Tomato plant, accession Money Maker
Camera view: horizontal (90 deg, fisheye); turntable rotation: 30 degrees
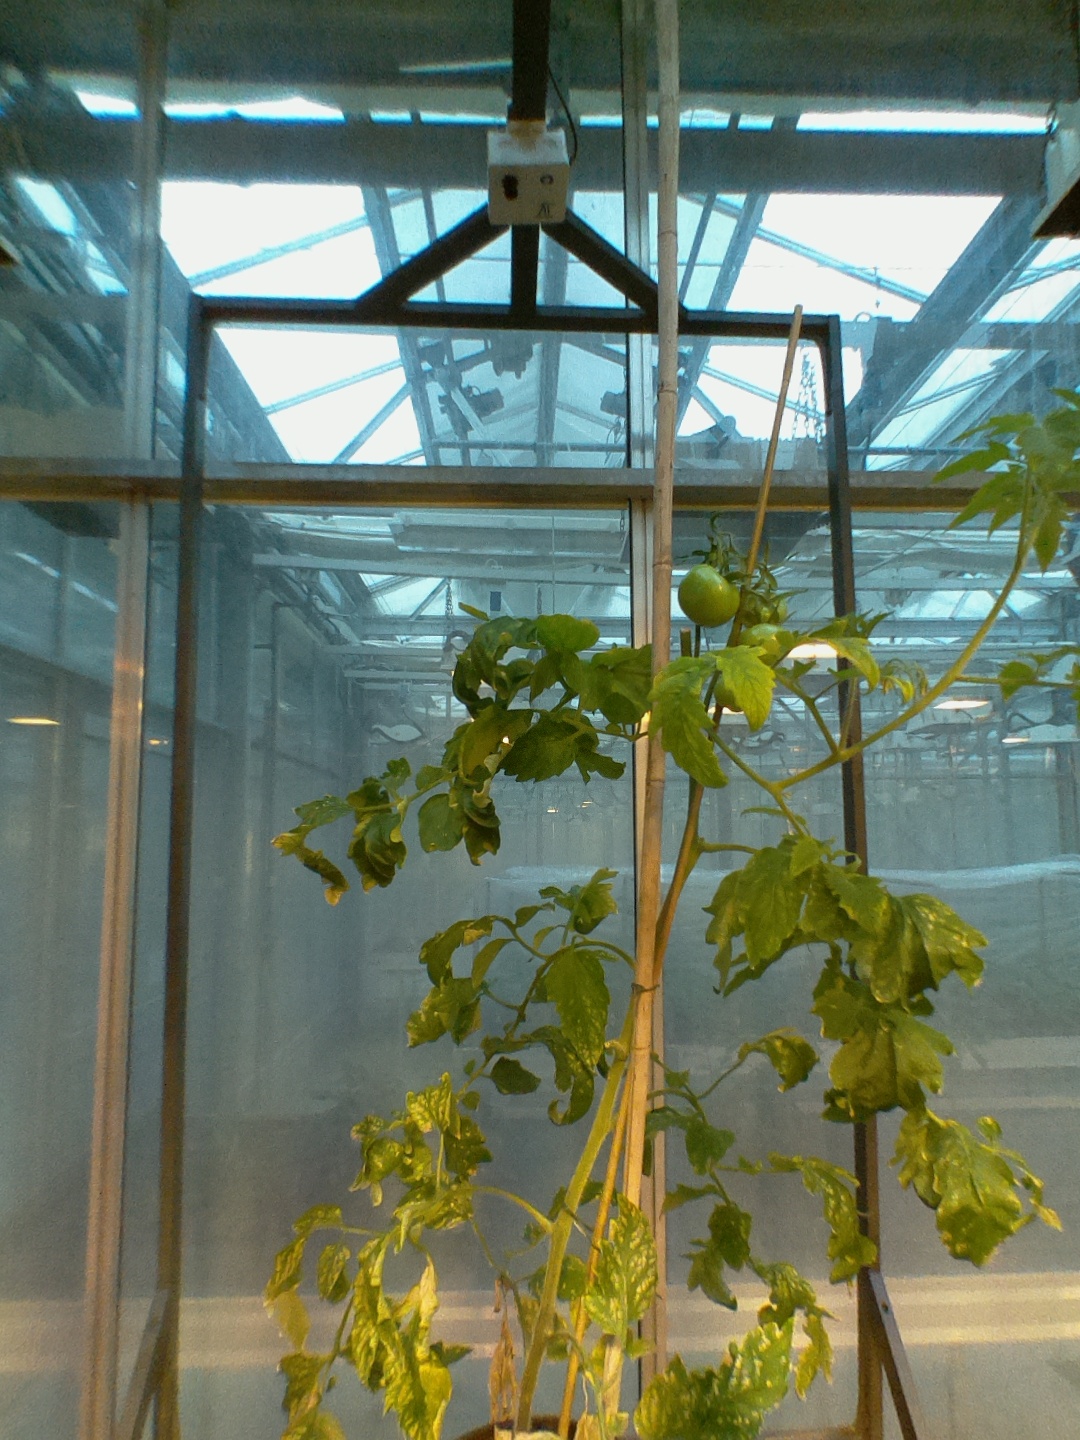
BBCH growth stage 75: 50%-60% of final fruit size